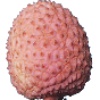
Label: Lychee 1